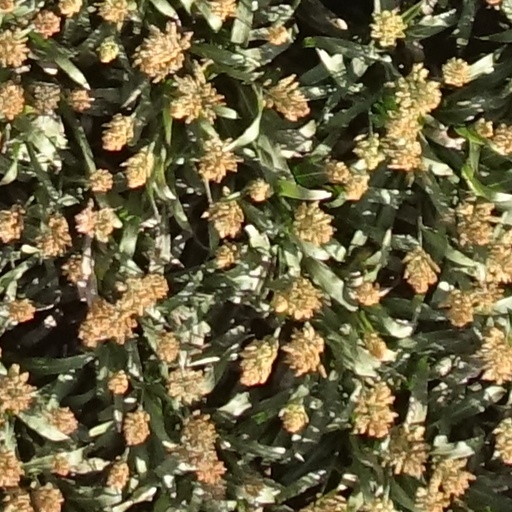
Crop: sorghum